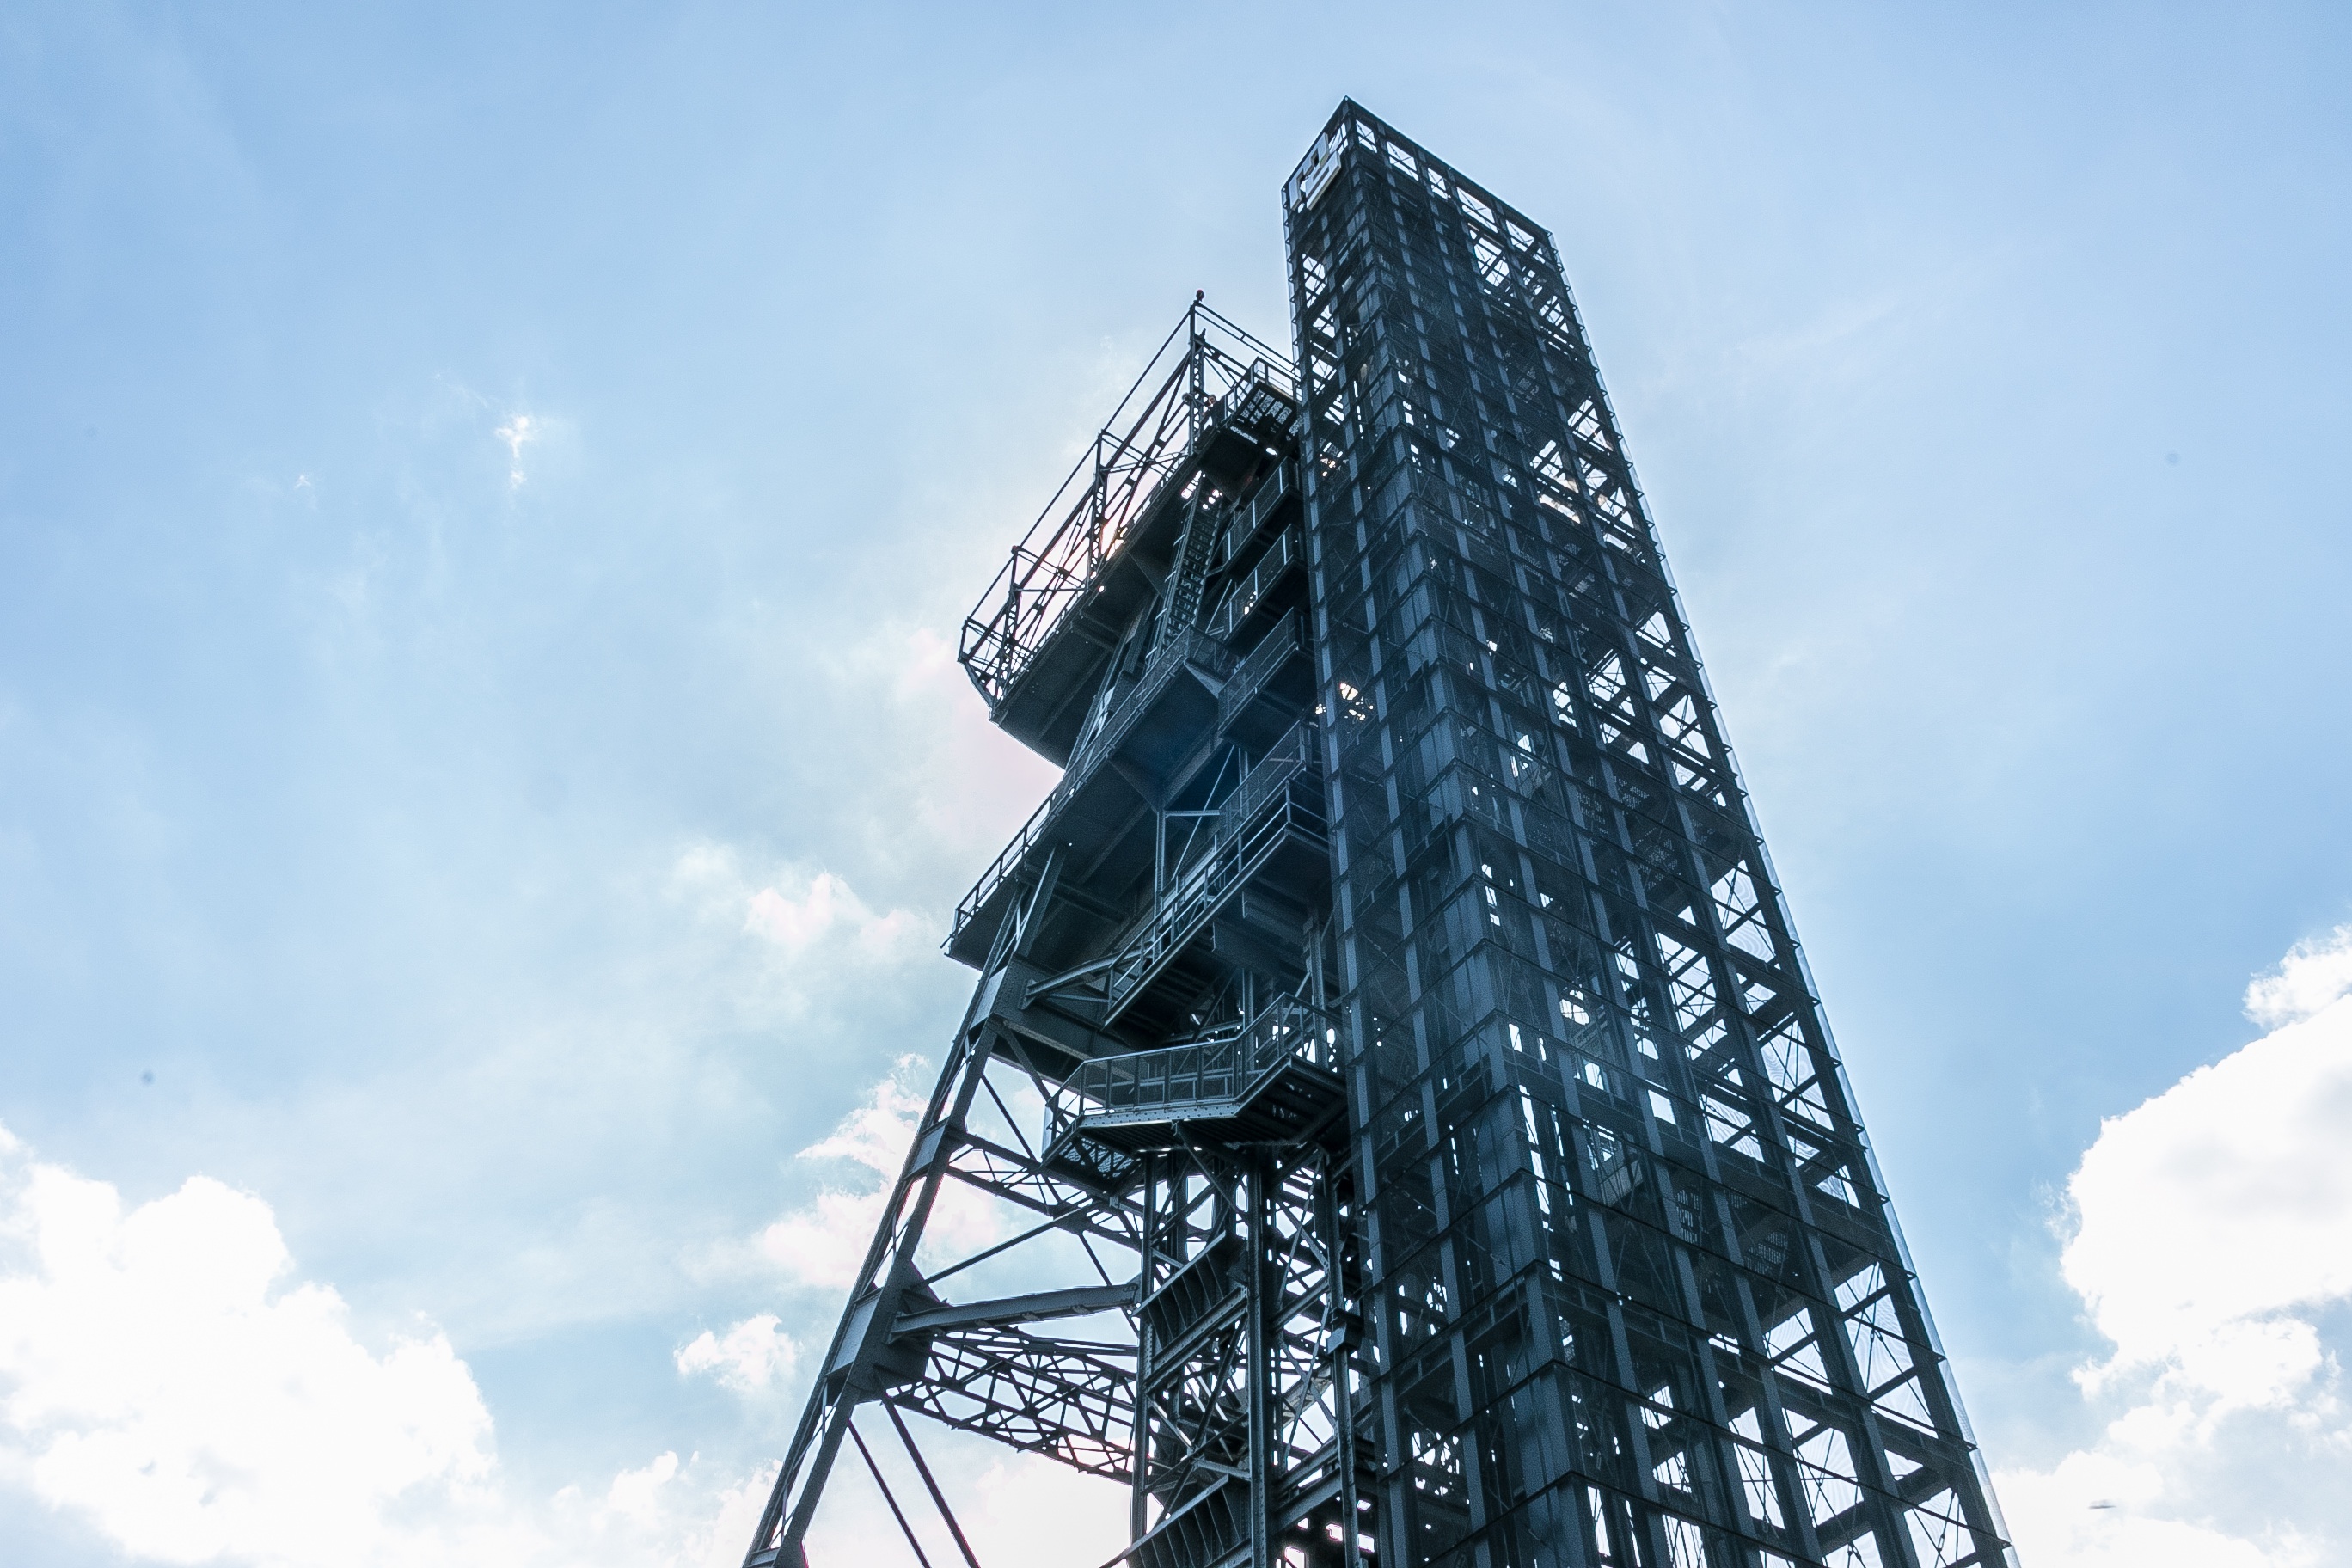
sky, skyscraper, tower, mast, landmark, blue, tower block, spire